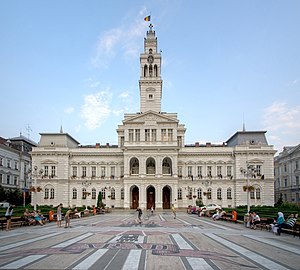
Arad
Arad
Arad er en by i det vestlige Rumænien. Byen var indtil 1919 en del af Ungarn. Byen er hovedstad i distriktet Arad af samme navn. Den ligger ved floden Mureş.